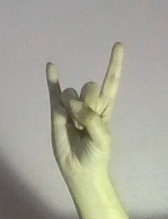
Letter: la